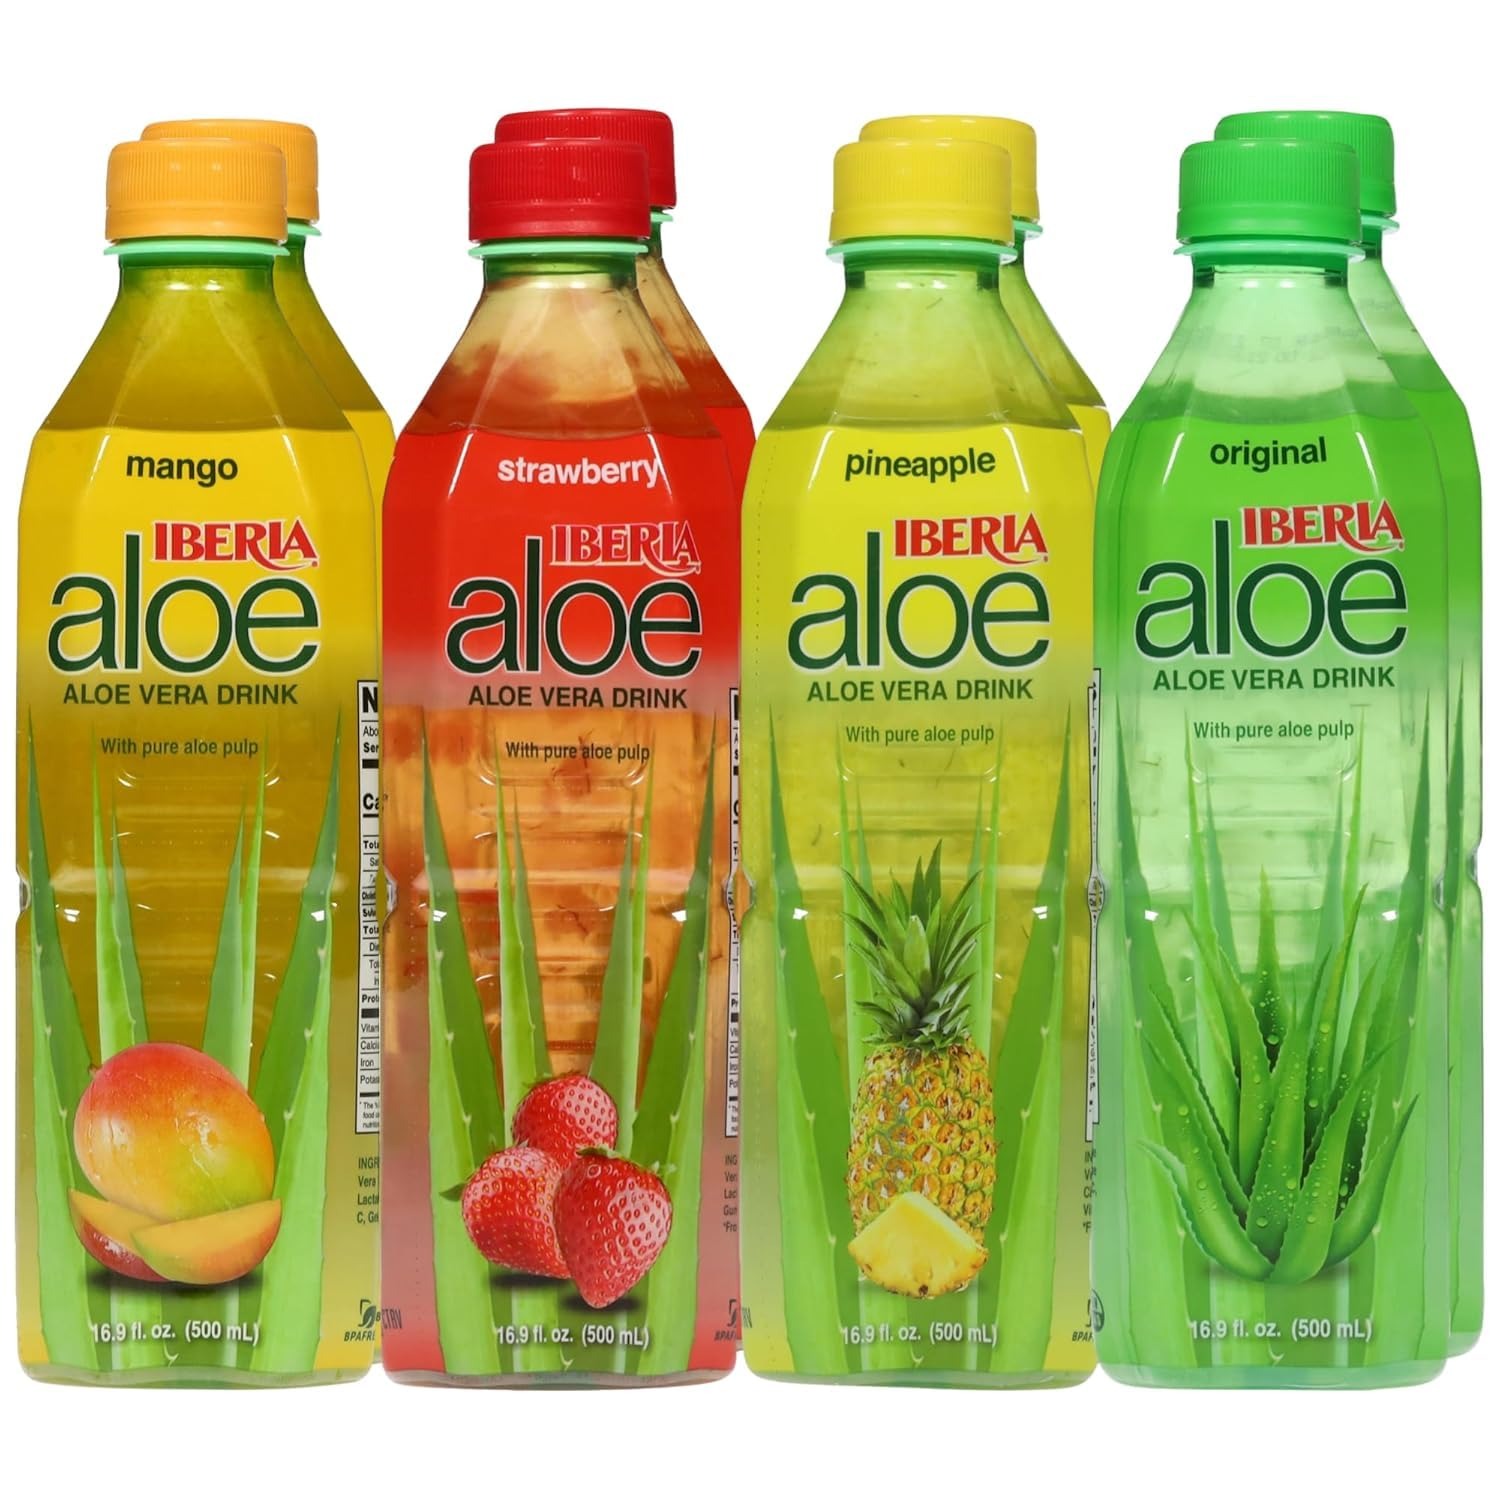
Item Name: Iberia Aloe Vera Drink with Pure Aloe Pulp, Variety, (Pack of 8) 2 x Original, 2 x Mango, 2 x Pineapple, 2 x Strawberry
Bullet Point 1: REFRESHING AND HYDRATING: These drinks are a great way to quench your thirst and stay hydrated. With their deliciously light and refreshing taste, Iberia Aloe Drinks are the perfect drink to enjoy on a hot day or after a workout.
Bullet Point 2: PROMOTES HEALTHY DIGESTION: Aloe vera has been known for centuries to have digestive health benefits. Iberia Aloe Drinks contain real aloe vera pulp and juice, which can help soothe an upset stomach and improve digestion.
Bullet Point 3: PERFECT MIXER: Iberia Aloe Drinks make a great mixer for cocktails or mocktails. You can add a splash of your favorite flavor to your favorite drink for an extra burst of flavor and health benefits. Try it in a margarita or mojito for a refreshing twist!
Bullet Point 4: CONVENIENT PACKAGING: Iberia Aloe Drinks come in convenient, resealable bottles, making them perfect for on-the-go or as a snack at work. You can easily pack them in your bag or cooler for a refreshing drink whenever you need it.
Bullet Point 5: VARIETY OF FLAVORS: Iberia Aloe Drinks come in a variety of delicious flavors, including original, mango, strawberry, coconut, pineapple and soursop. With so many options to choose from, you're sure to find a flavor that you love.
Value: 135.2
Unit: Fl Oz

Price: 20.99